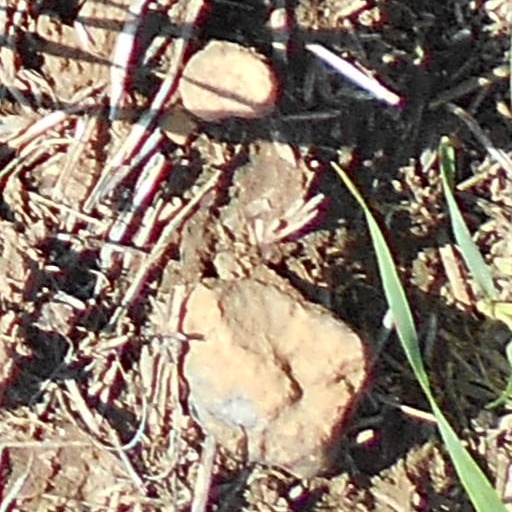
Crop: wheat